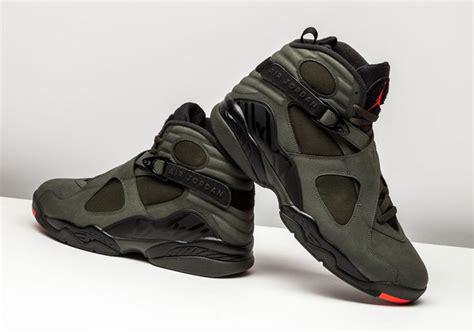
Brand: Jordan
Model: 8 Retro